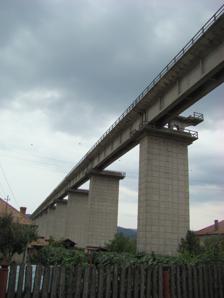
Building: Topolog Viaduct
Country: Romania
Year built: 1989
Bridge in east of Râmnicu Vâlcea Topolog Viaduct The viaduct in Ciofrângeni Coordinates 45°05′22″N 24°33′05″E / 45.08946°N 24.55135°E / 45.08946; 24.55135 Carries railway track Crosses Topolog Locale east of Râmnicu Vâlcea Characteristics Total length 1,440 m History Opened 1989 Location The Topolog Viaduct is a viaduct east of Râmnicu Vâlcea over the river Topolog . The bridge was opened in 1989. It is crossed by an abandoned railway line [ ro ] that runs from Vâlcele , Argeș County to Bujoreni , Vâlcea County . The viaduct is 1,440 m (4,720 ft) in length; it has a main height of around 50 m (160 ft), being constructed out of reinforced concrete . External links Vlădescu, Vlad. "Calea ferată ... spre nicăieri Râmnicu Vâlcea – Vâlcele" . www.agir.ro (in Romanian). Univers Ingineresc. This article about a bridge in Romania is a stub . You can help Wikipedia by expanding it . v t e